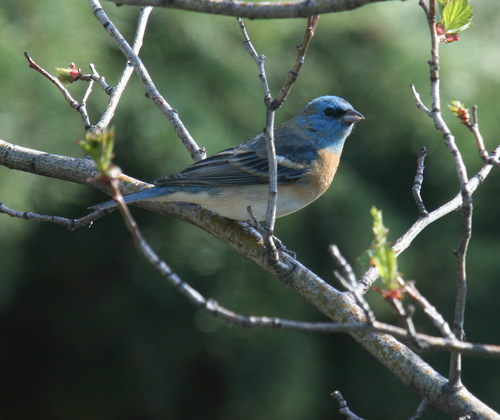
the bird has a blue crown and a small black bill.
a small colorful bird with blue and grey covering its nape and back, blue feathers with one white wing bar, and a reddish brown breast.
this bird has a white belly, brown breast and a blue head and back.
this bird has a tan breast, a white belly and blue over the rest of its body.
this bird has a white belly, brown breast and a blue wing and head.
this bird is blue with black and white and has a very short beak.
this bird has wings that are blue and has a white belly
this bird has wings that are blue and has a white belly
this bird has a white and tan belly and a blue crown and dark blue grey secondaries and primaries.
this colorful bird has a short bill, blue head,blue on its back and tail feathers, grayish blue on the wings with a peach colored breast and belly.
Species: Lazuli Bunting